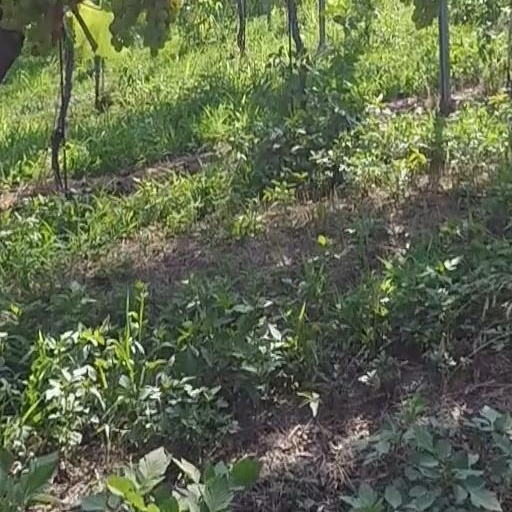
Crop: grape